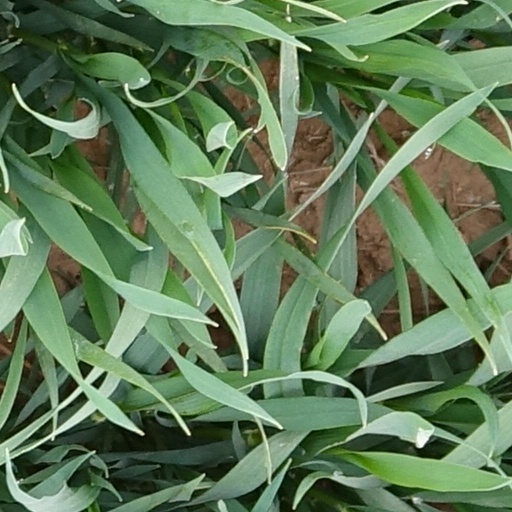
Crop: wheat